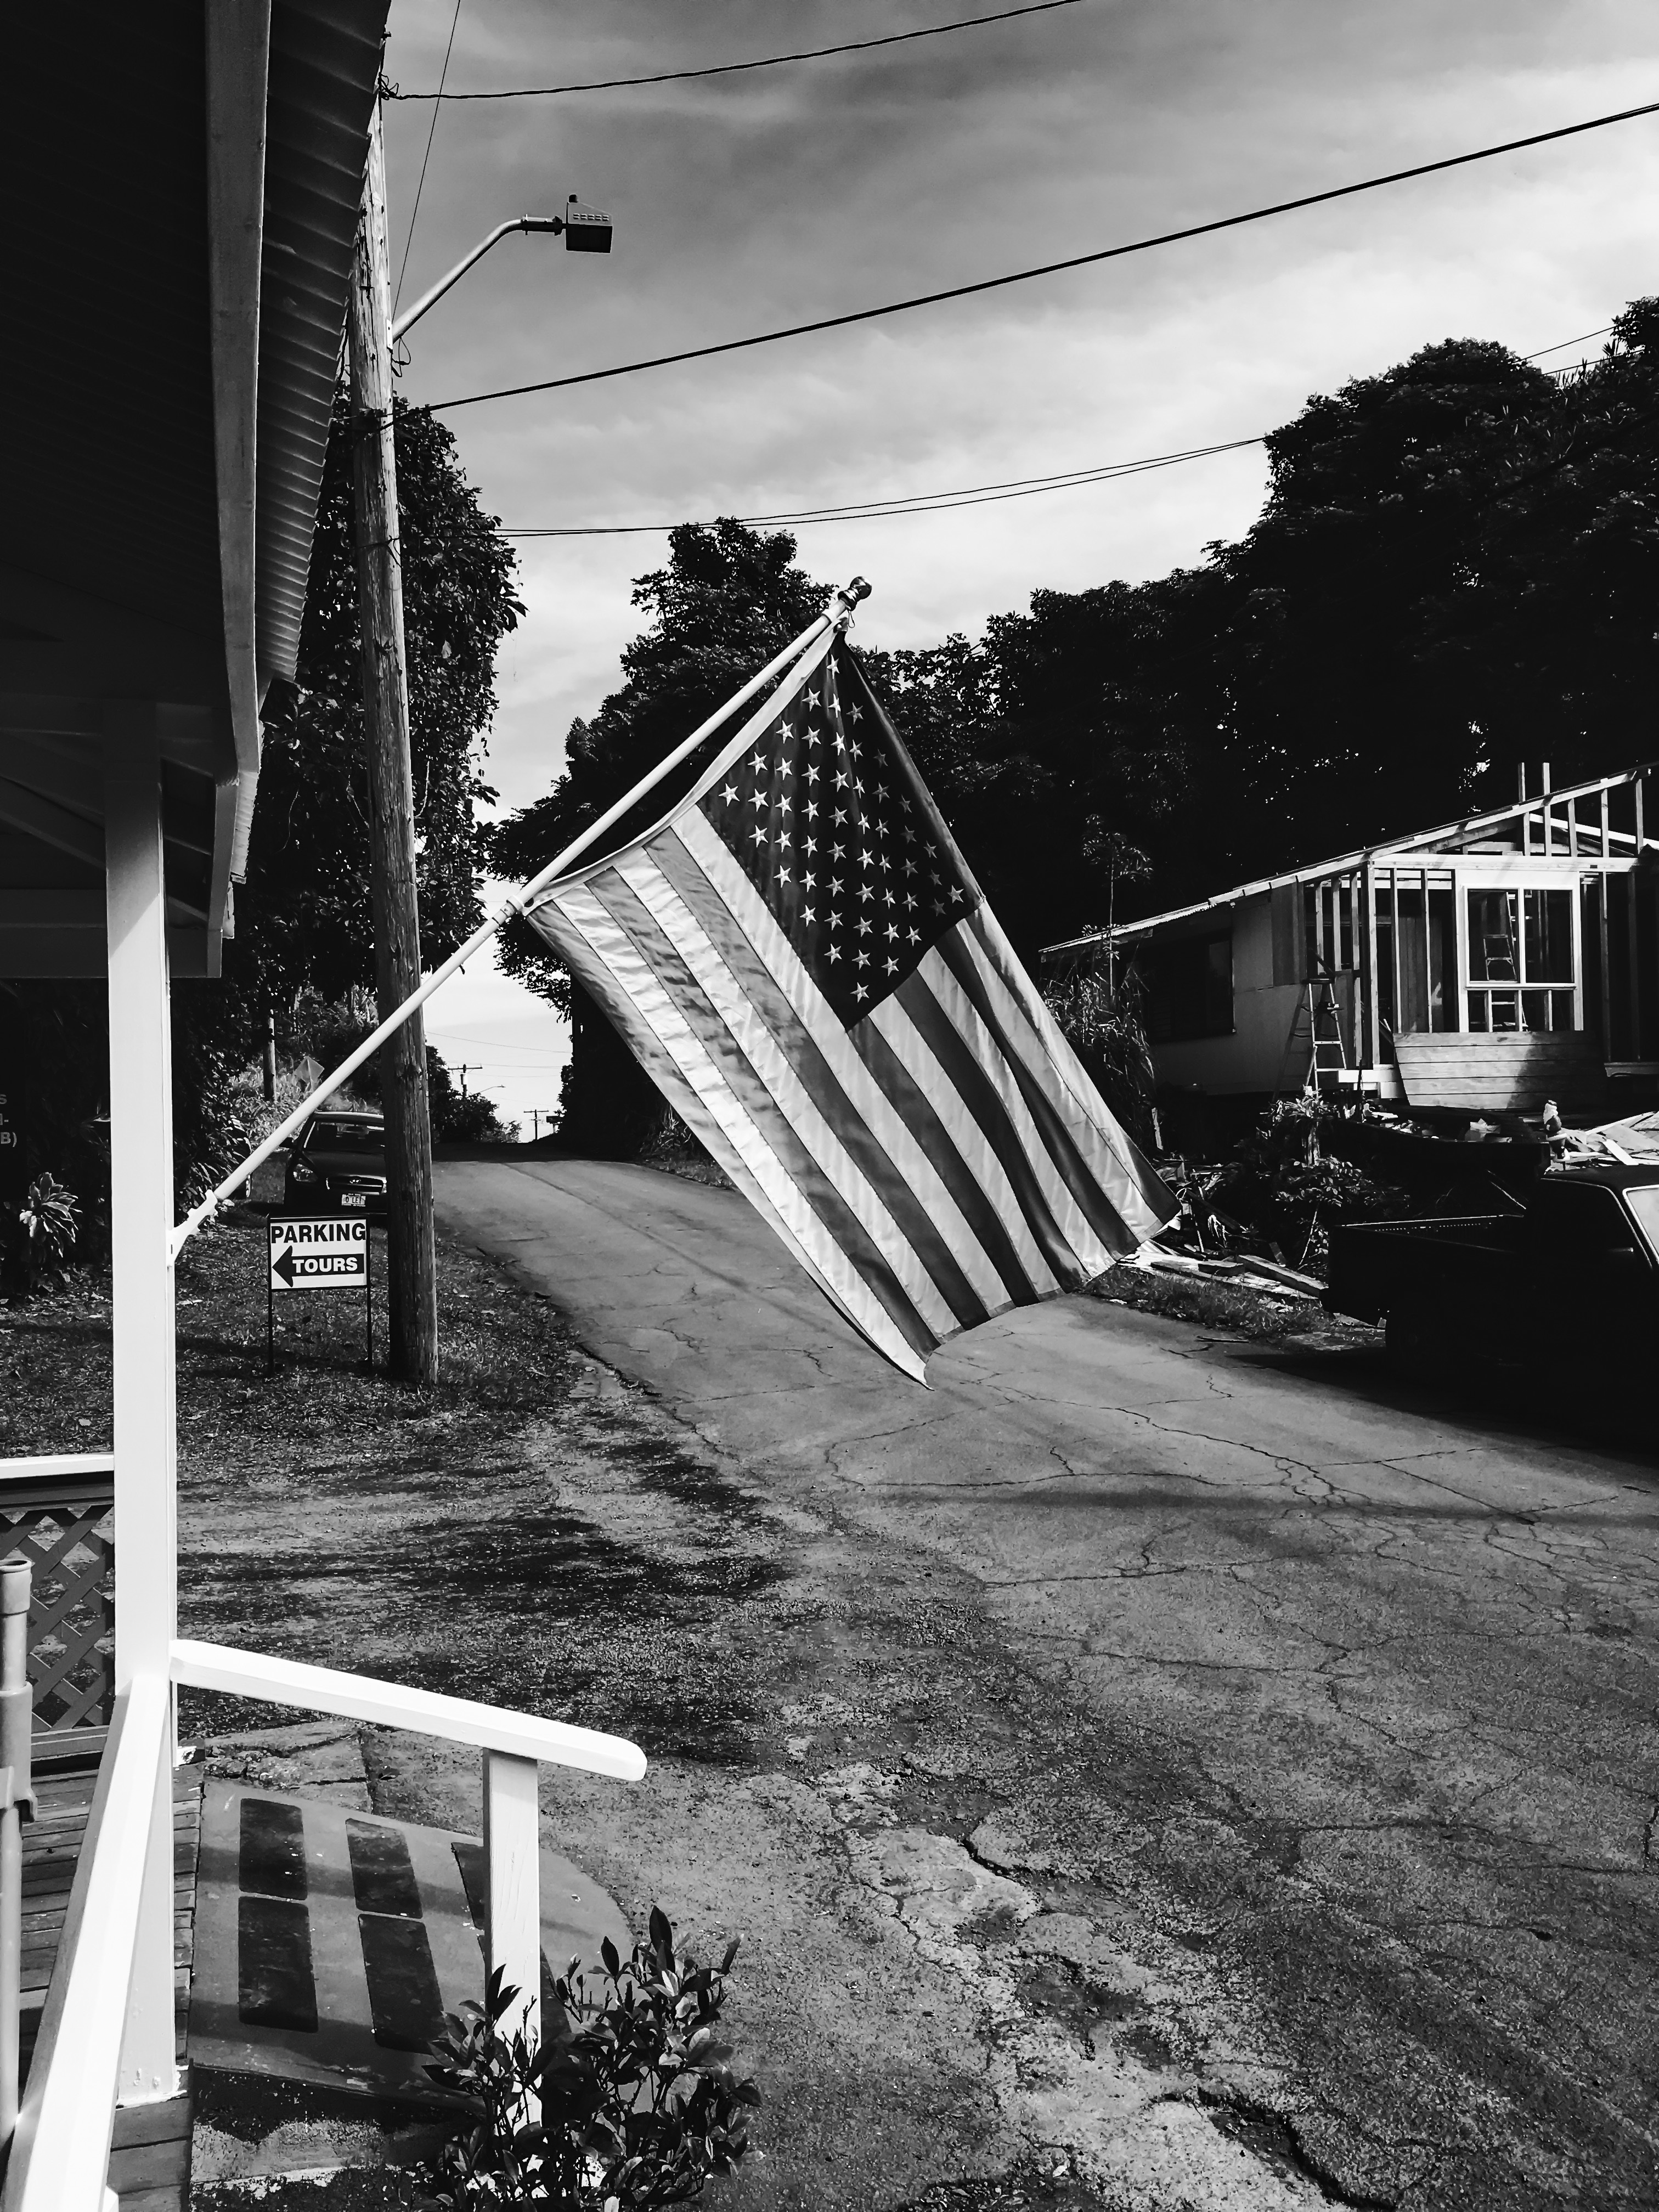
light, black and white, road, white, street, photography, black, monochrome, infrastructure, photograph, snapshot, image, shape, urban area, monochrome photography, film noir